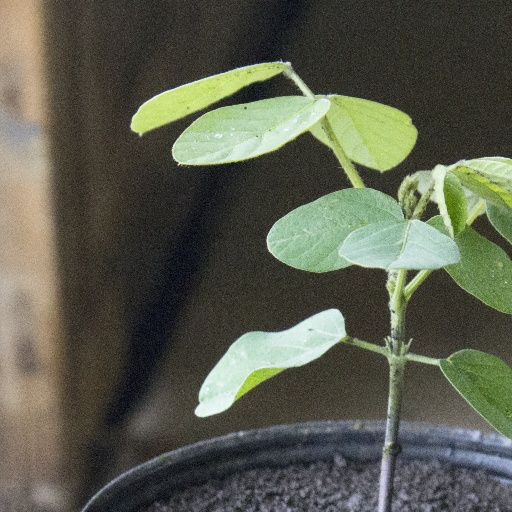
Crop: soybean